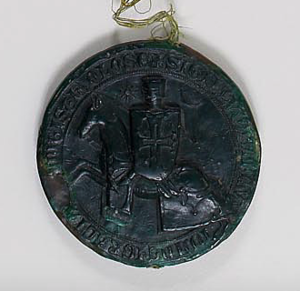
Charte en latin de Raymond VII, comte de Toulouse, portant ratification du traité de Meaux-Paris. Paris le 12 avril 1229